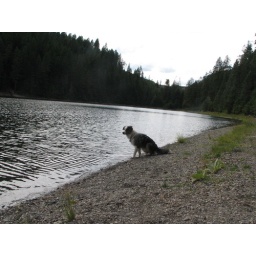
I think Sally has just seen a bird in the lake